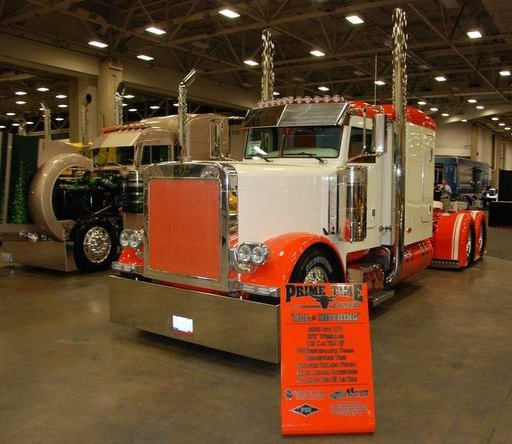
one of the many custom trucks you 'll see at the opening day of show !